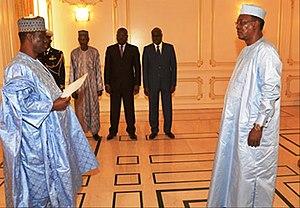
cisse ibrahima ousmane
Cisse Ibrahima Ousmane, né le 27 octobre 1962 à Niamey est un Commissaire Général de Police et homme politique nigérien.